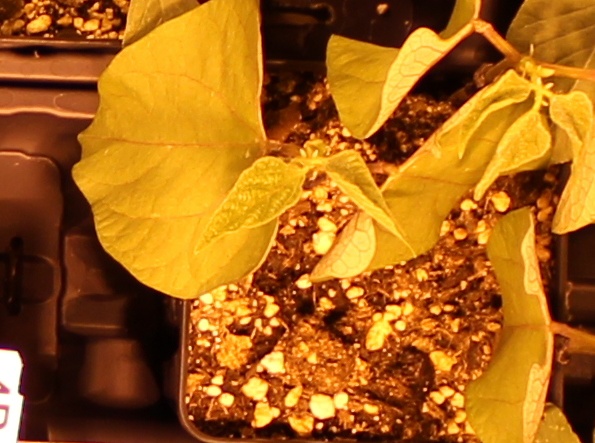
Label: Blackbean